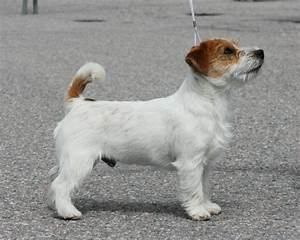
Label: cane